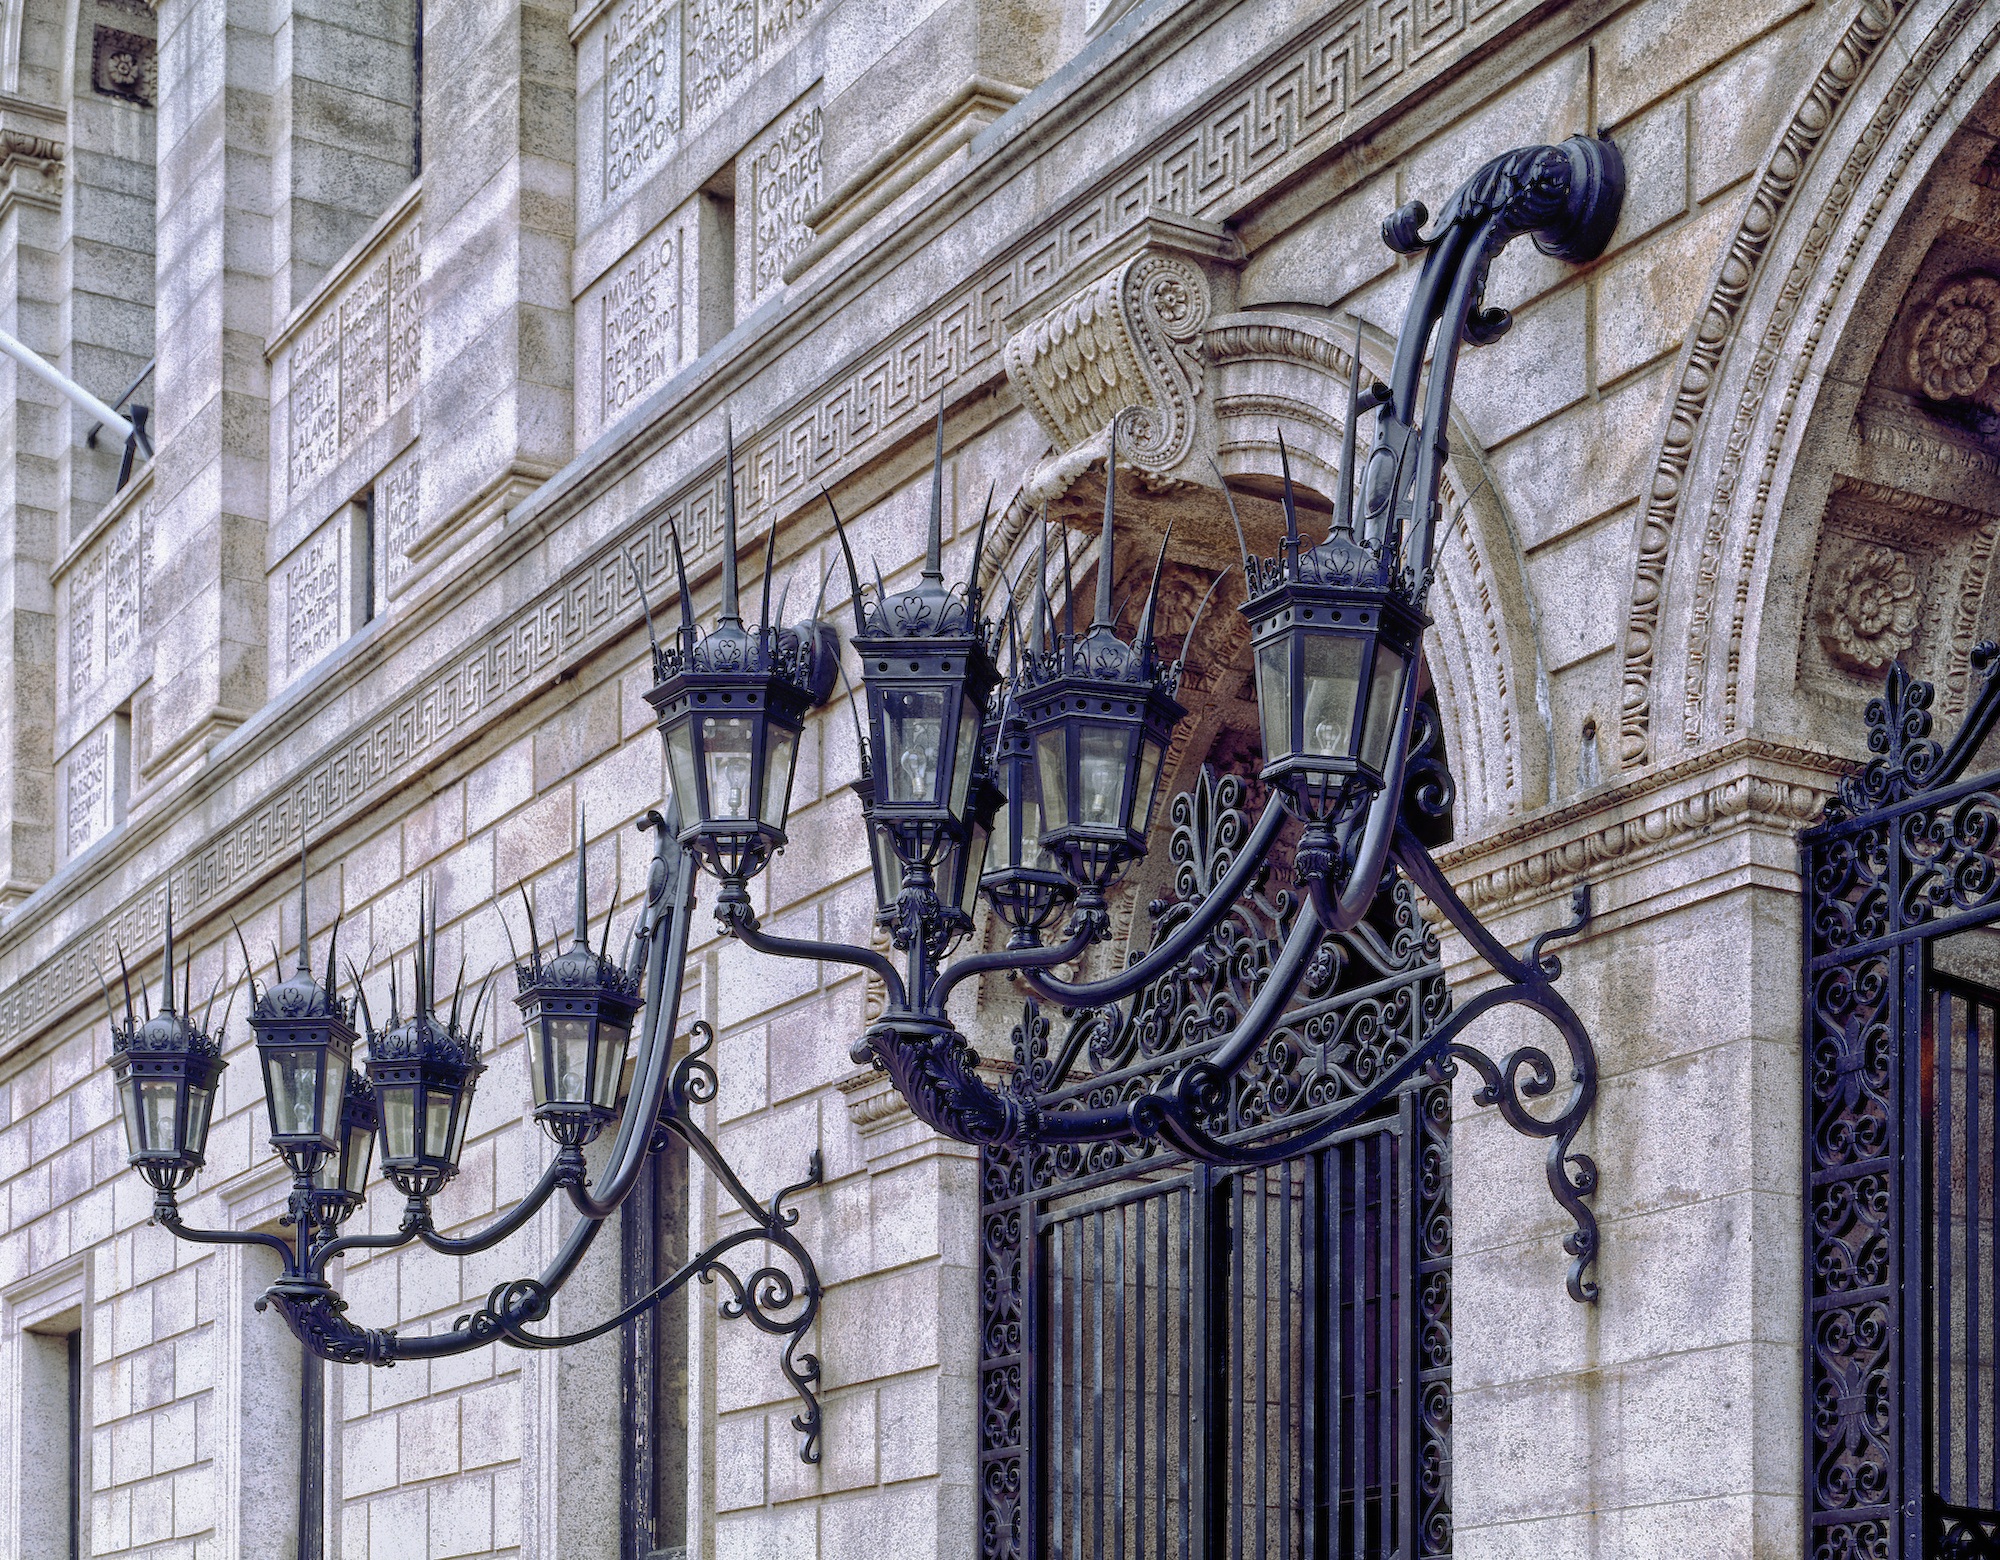
architecture, street, building, wall, landmark, facade, cathedral, historic, hdr, art, mural, architectural detail, urban area, boston public library